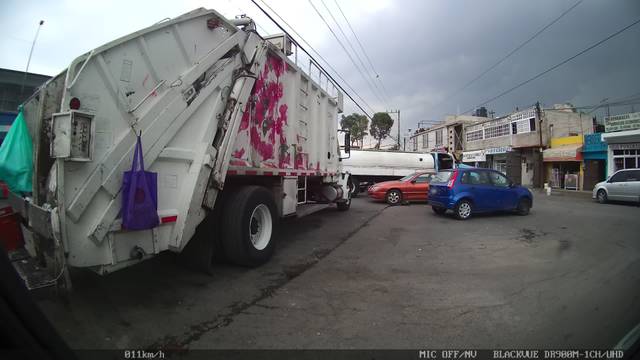
Region: Mexico
Coordinates: 19.355, -99.024